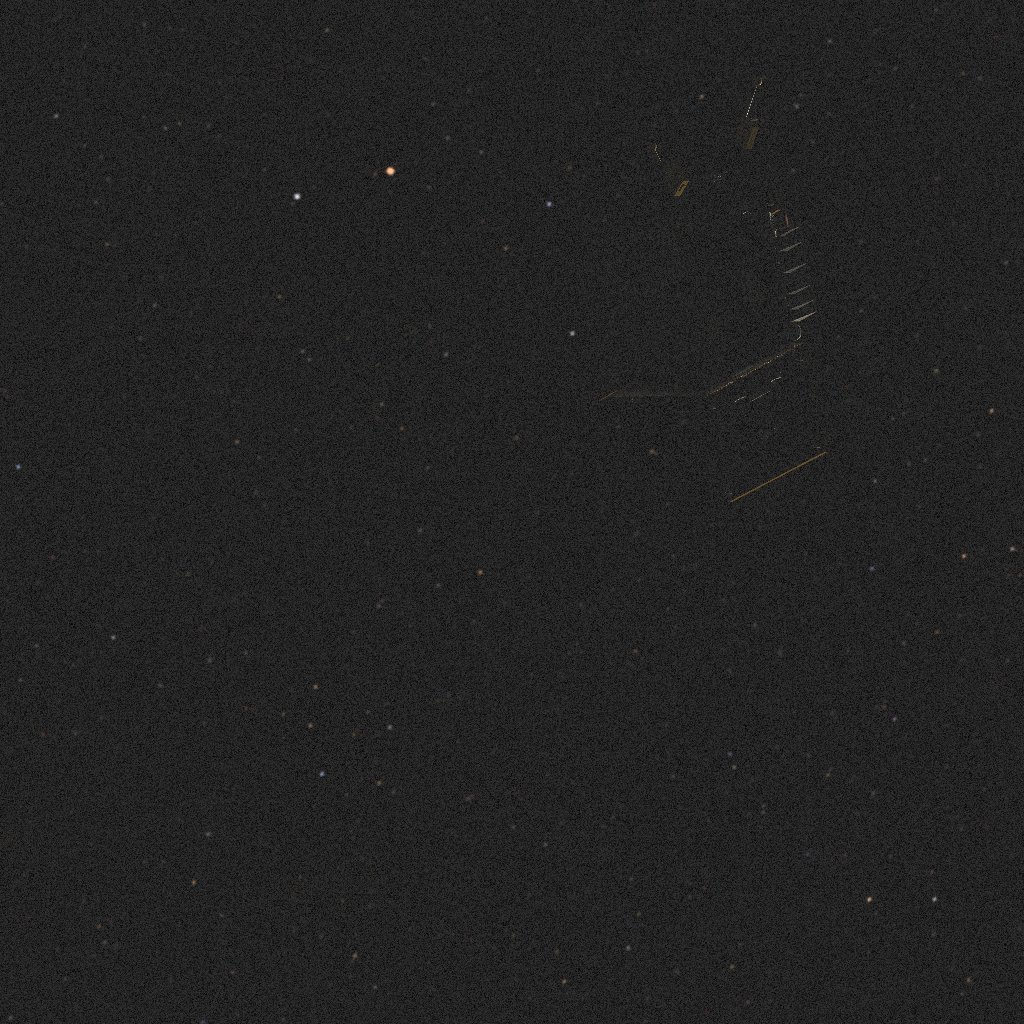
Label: proba_2